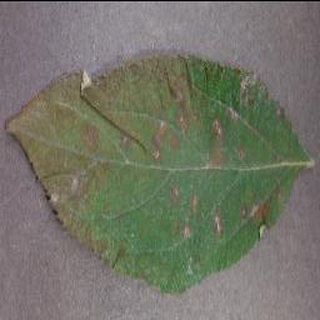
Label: apple_cedar_apple_rust